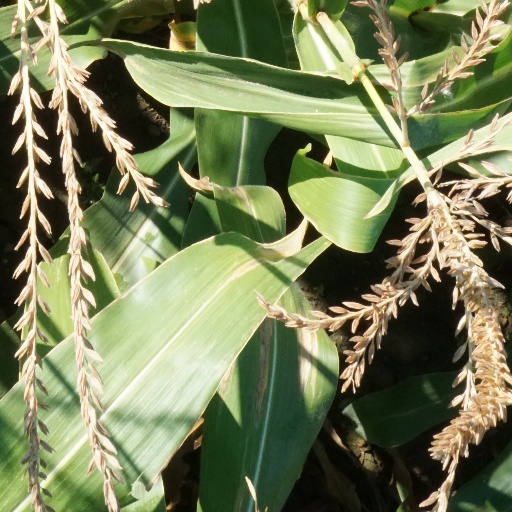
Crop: maize; corn